Walter Leveson

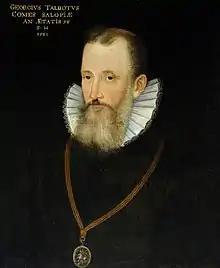
George Talbot 6th Earl of Shrewsbury, a major landowner who made important concessions to Leveson

Leveson, like all his family, was a vigorous encloser. He did all he could to establish effective control of marginal or disputed lands around his estates. This was especially so in the Weald Moors, a large, extra-parochial area, stretching west of Lilleshall, where tenants in all the surrounding manors had common grazing rights. The landowners all wanted to maximise their profit from the moors by draining and improving them, and were determined to have defined boundaries. In 1574 Leveson and the lord of Kynnersley agreed on a fixed boundary. In 1582 George Talbot, 6th Earl of Shrewsbury, who was lord of Wrockwardine, sold his interest in the moor to Leveson for a perpetual rent. Leveson then set about enclosing and improving so that he could let out separate holdings. Very soon the whole area from Wrockwardine to Kynnersley was enclosed by Leveson or his tenants, apart from a few remaining areas of marshy soil. On Leveson's estate at Little Wenlock the tenants had access to the woods for timber, although both their tenth and the rest of the woodland were in poor condition because of poor management and constant extraction of timber for building. Leveson enclosed all the woodland, simply abrogating the commoners' rights.